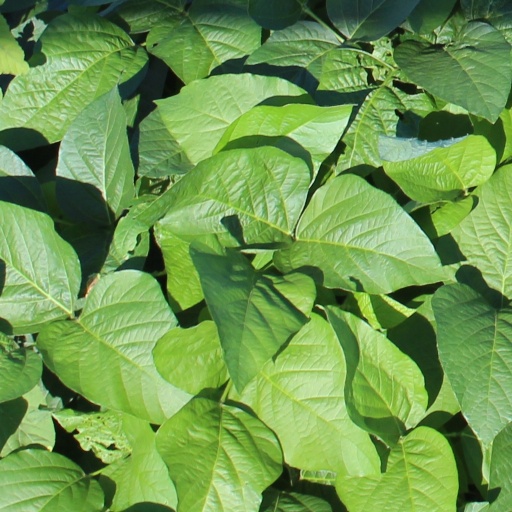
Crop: soybean